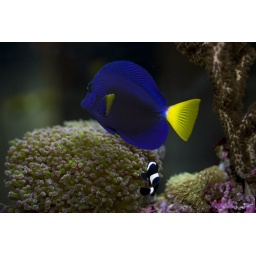
Blue Tang and black and white clown fish in reef aquarium.